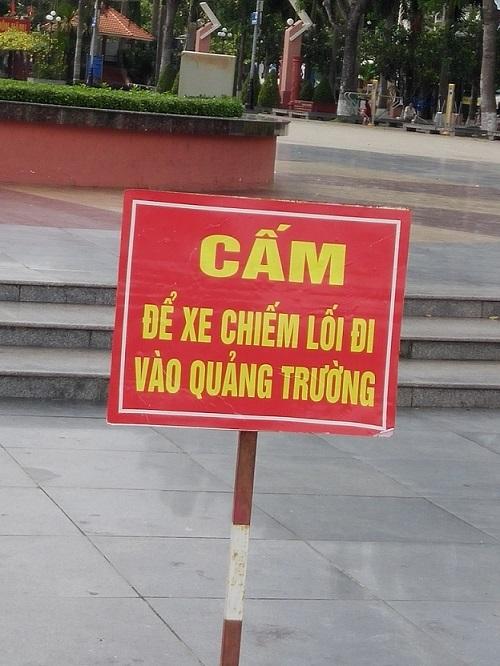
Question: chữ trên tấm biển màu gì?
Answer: màu vàng